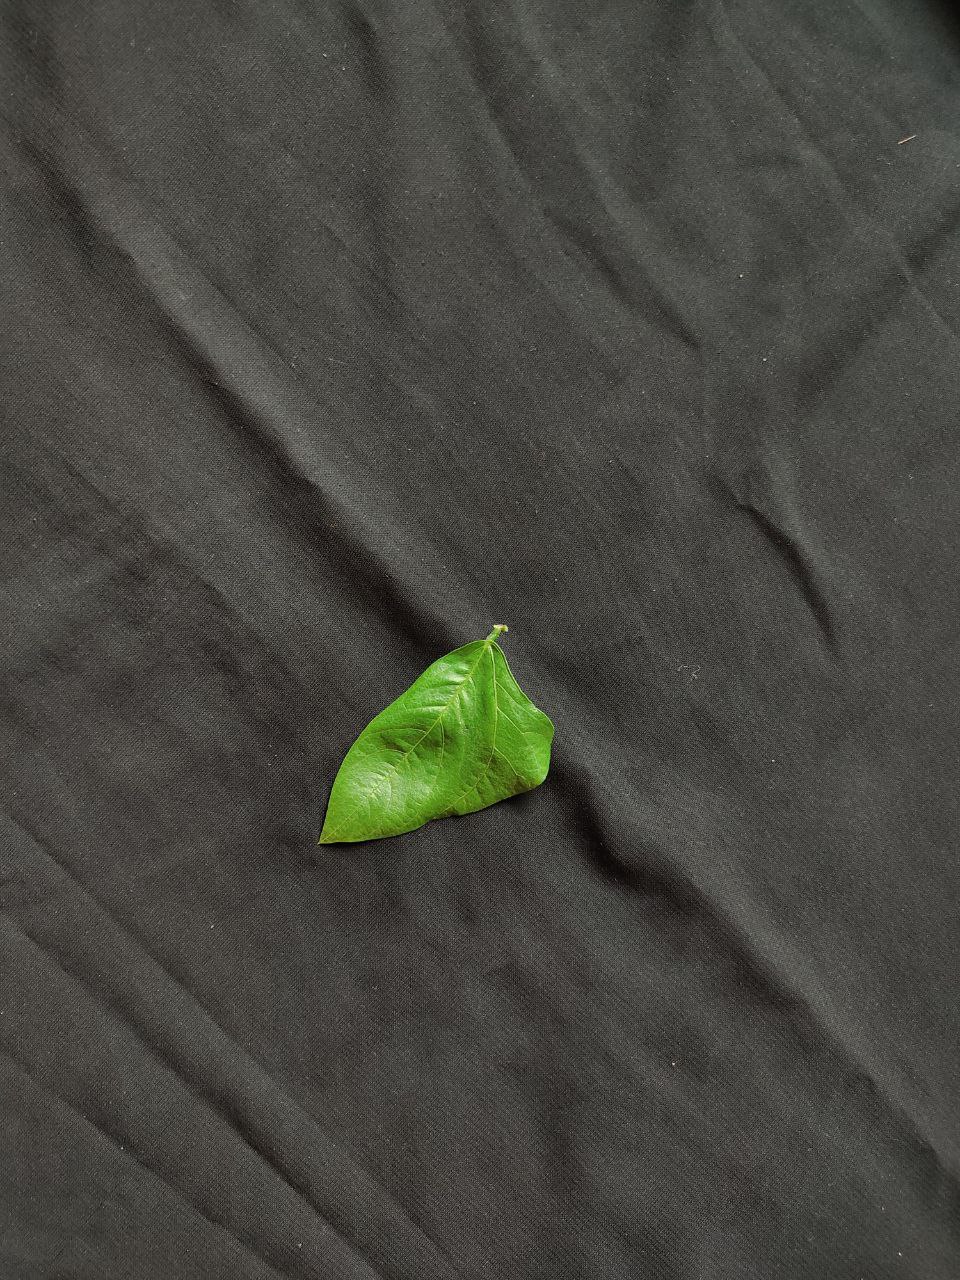
Crop: cowpea
Leaf condition: Fresh Leaf